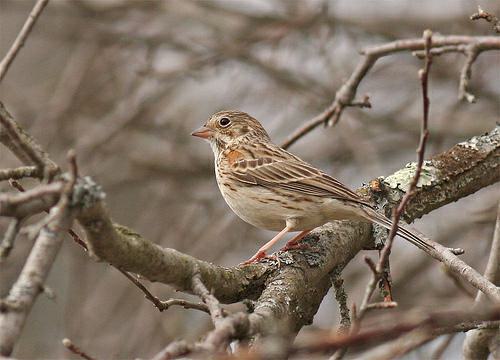
A photo of a vesper sparrow